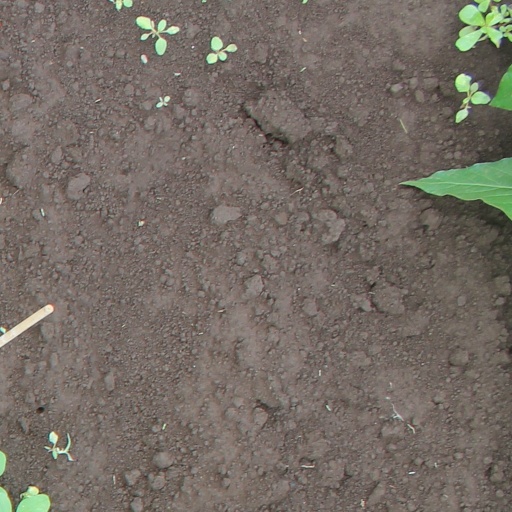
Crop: soybean